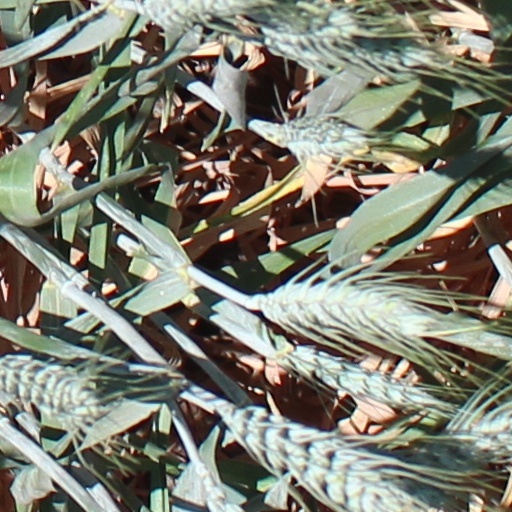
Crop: wheat